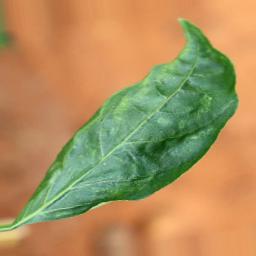
Label: mites_and_trips